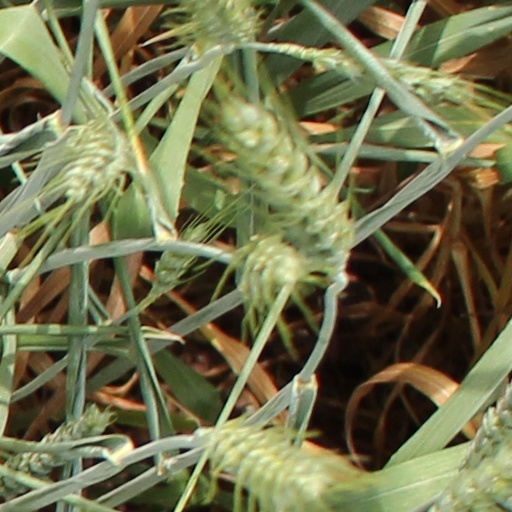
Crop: wheat